Museum Enschedé

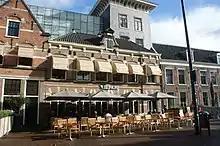
Former location of the museum has been renovated to house restaurants and now lies above a parking garage. Under the reconstructed "clock tower", an old gateway contains a memorial plaque to Enschedé

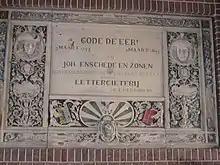
Memorial plaque on original site of Johan Enschede foundry on the Klokhuisplein behind the Sint-Bavokerk

Museum Enschedé is a defunct museum that was located in the center of Haarlem, Netherlands, on the Klokhuisplein 5, across from the St. Bavochurch.